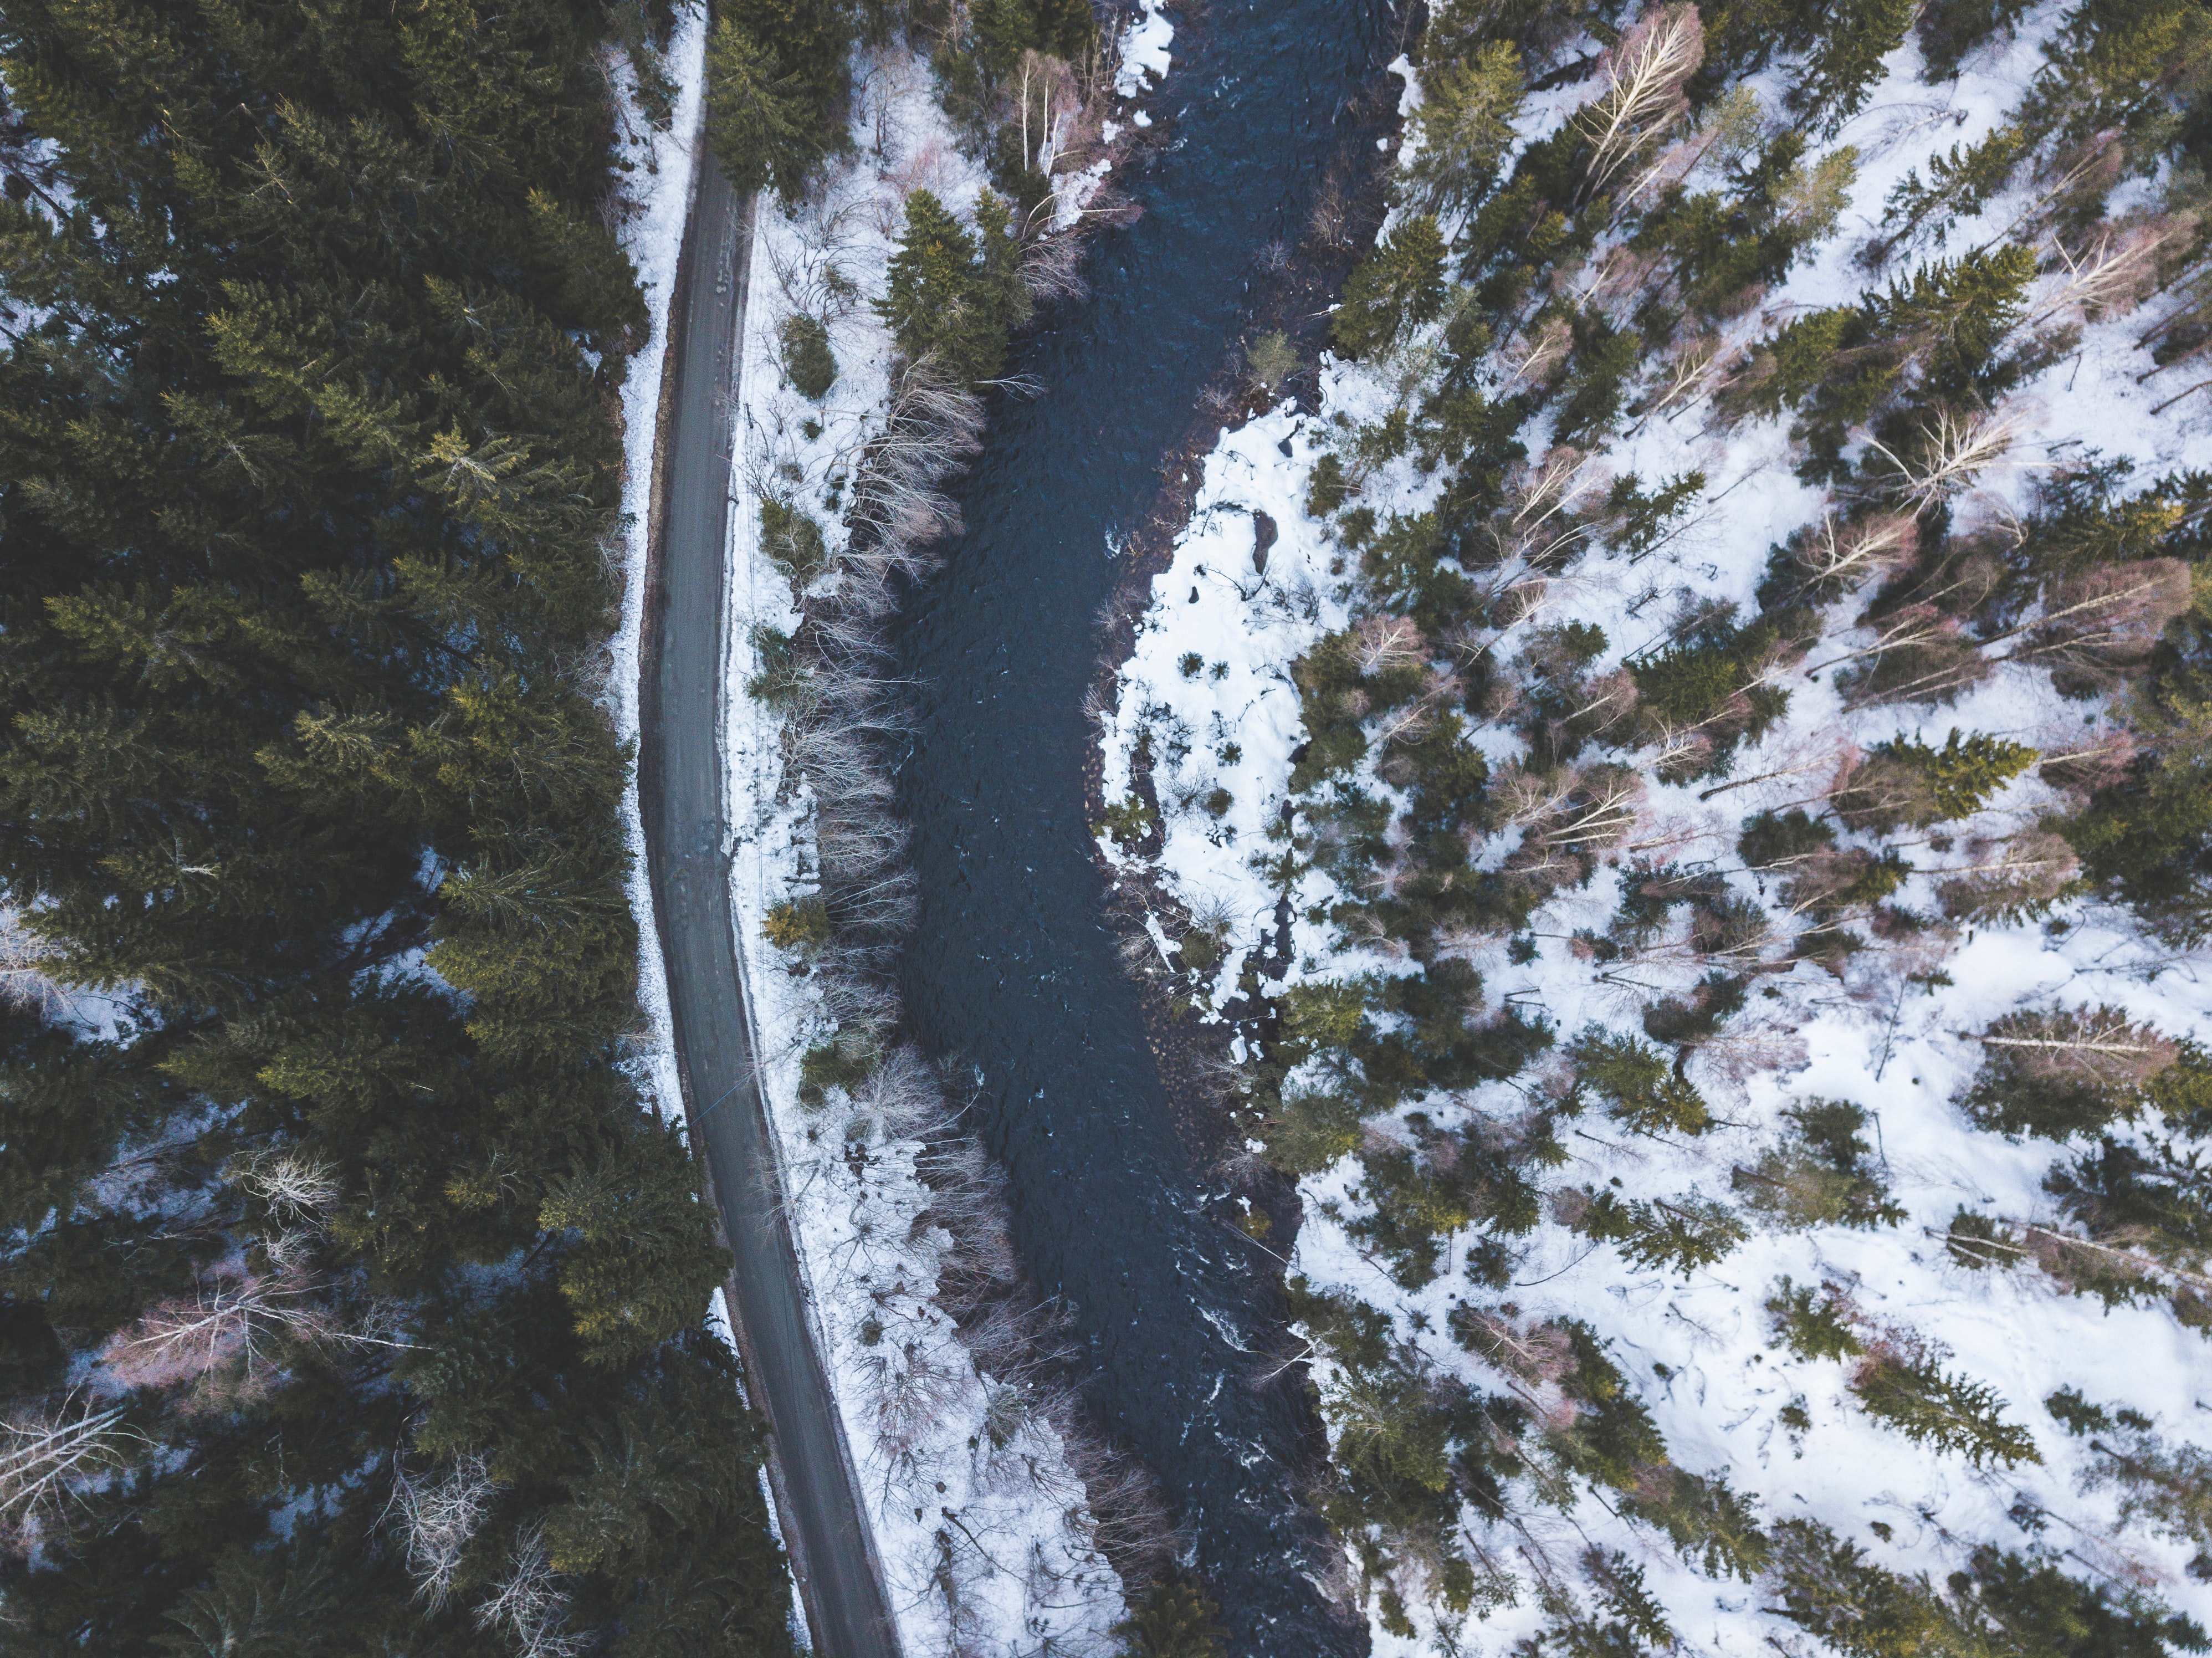
tree, water, geological phenomenon, reflection, plant, rock